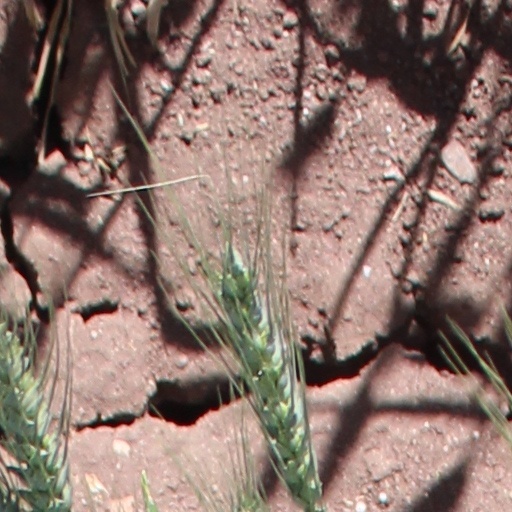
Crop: wheat